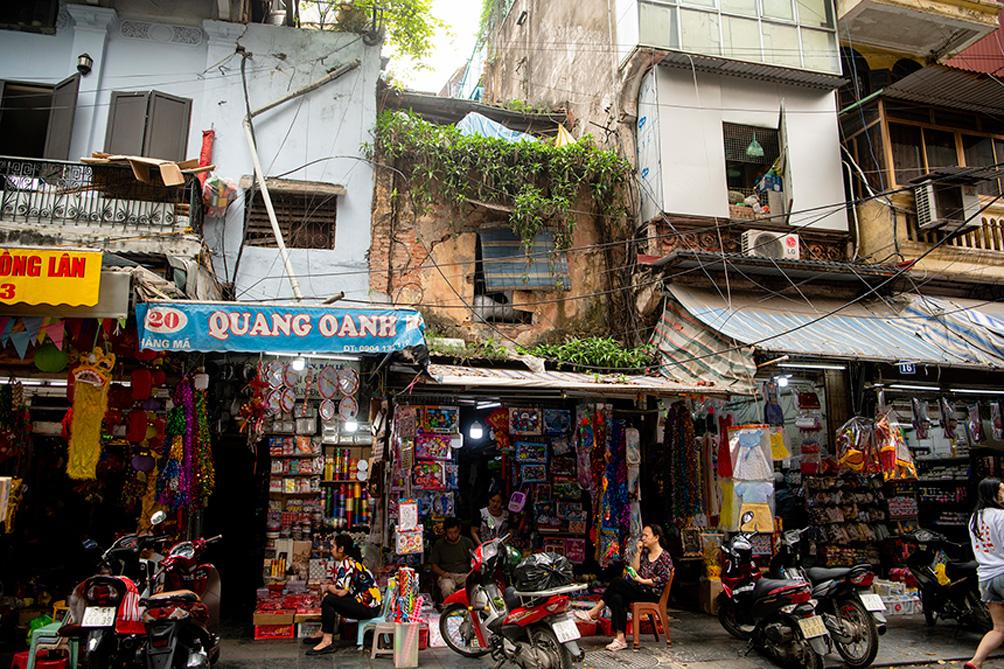
có những chiếc xe máy đang được dựng ở bên lề đường